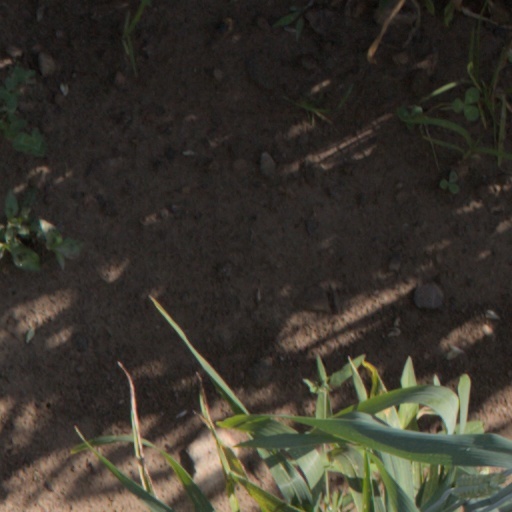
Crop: wheat